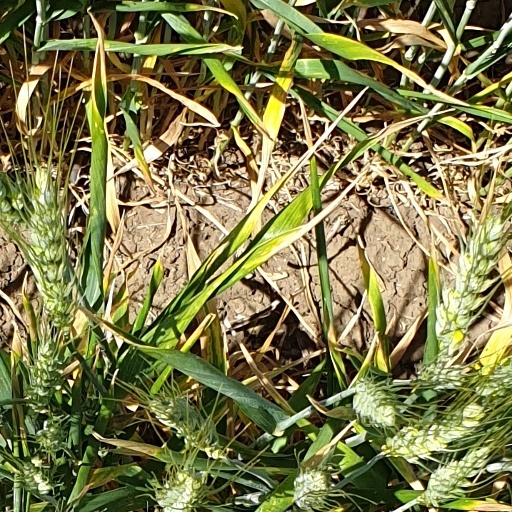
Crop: wheat